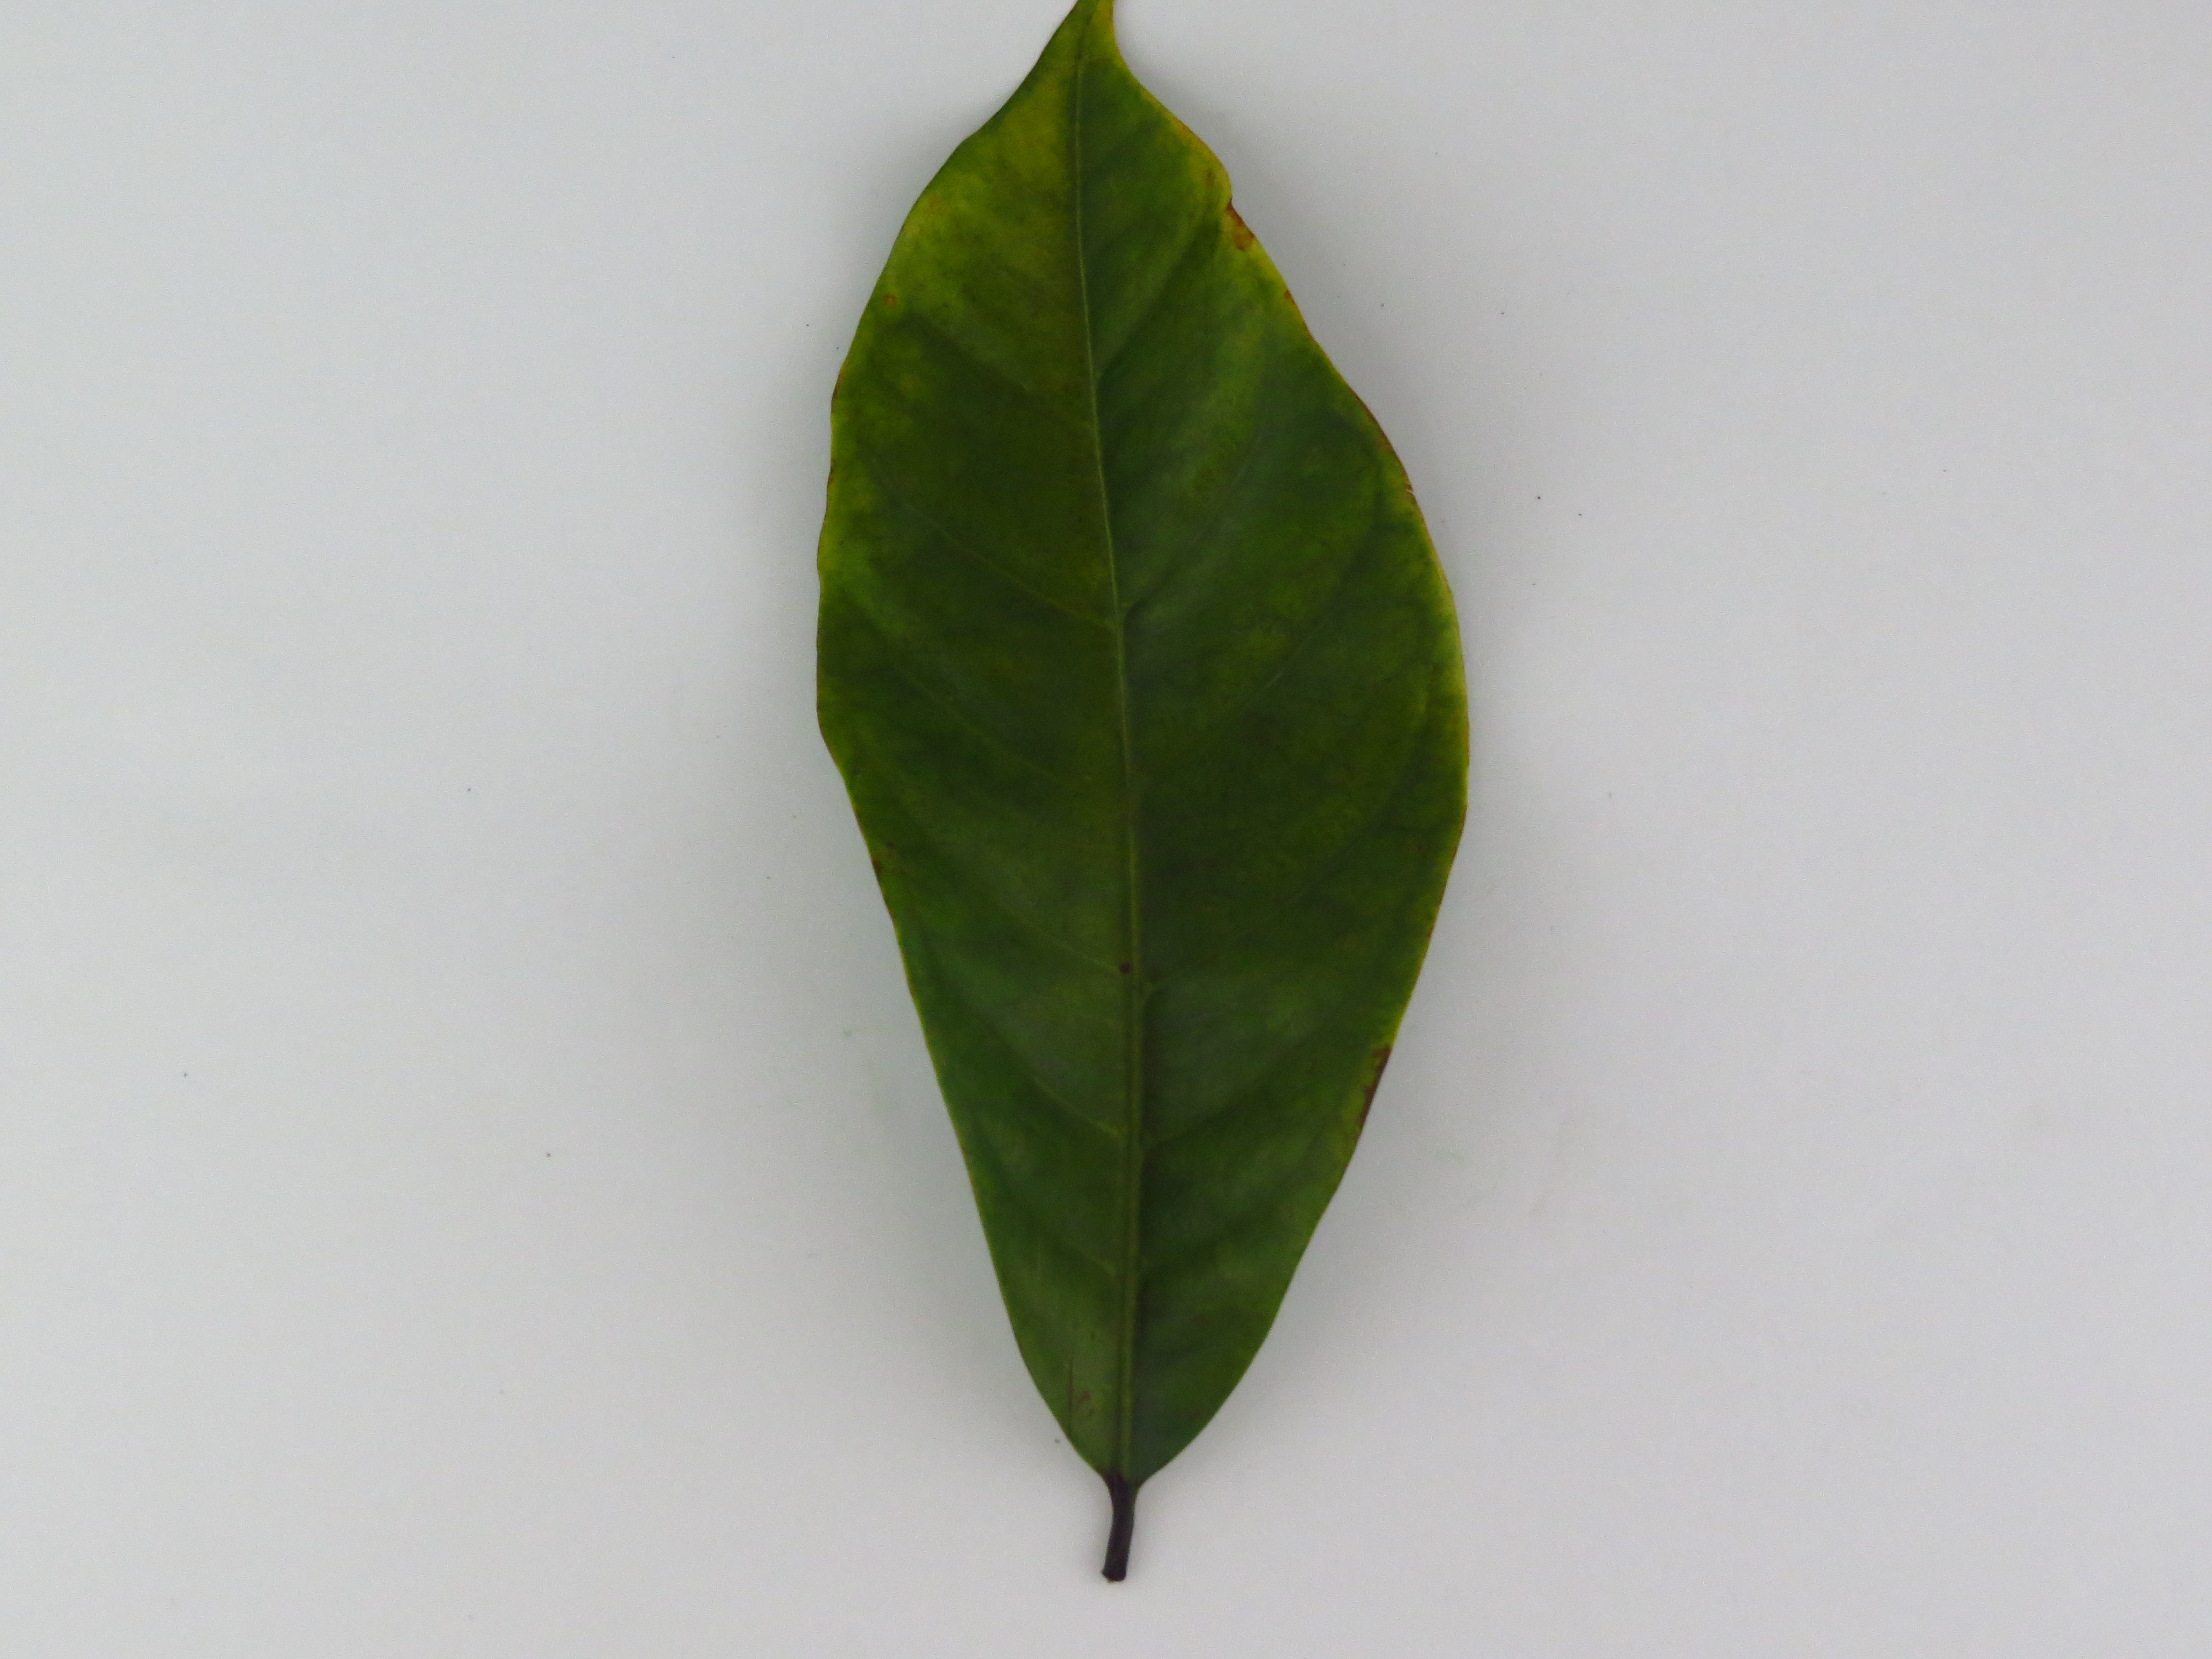
Label: manganese-Mn